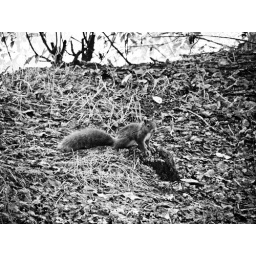
A chipmunk i spotted in the forest :-) so cute